Mauro Carlesse

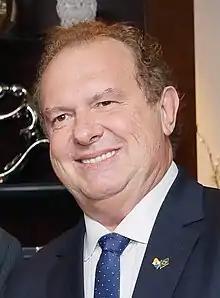
Carlesse in May 2019

Mauro Carlesse (born 26 June 1960) is a Brazilian politician as well as a businessman. Although born in Paraná, he has spent his political career representing the state of Tocantins, having served as state governor from 2018 to 2022.